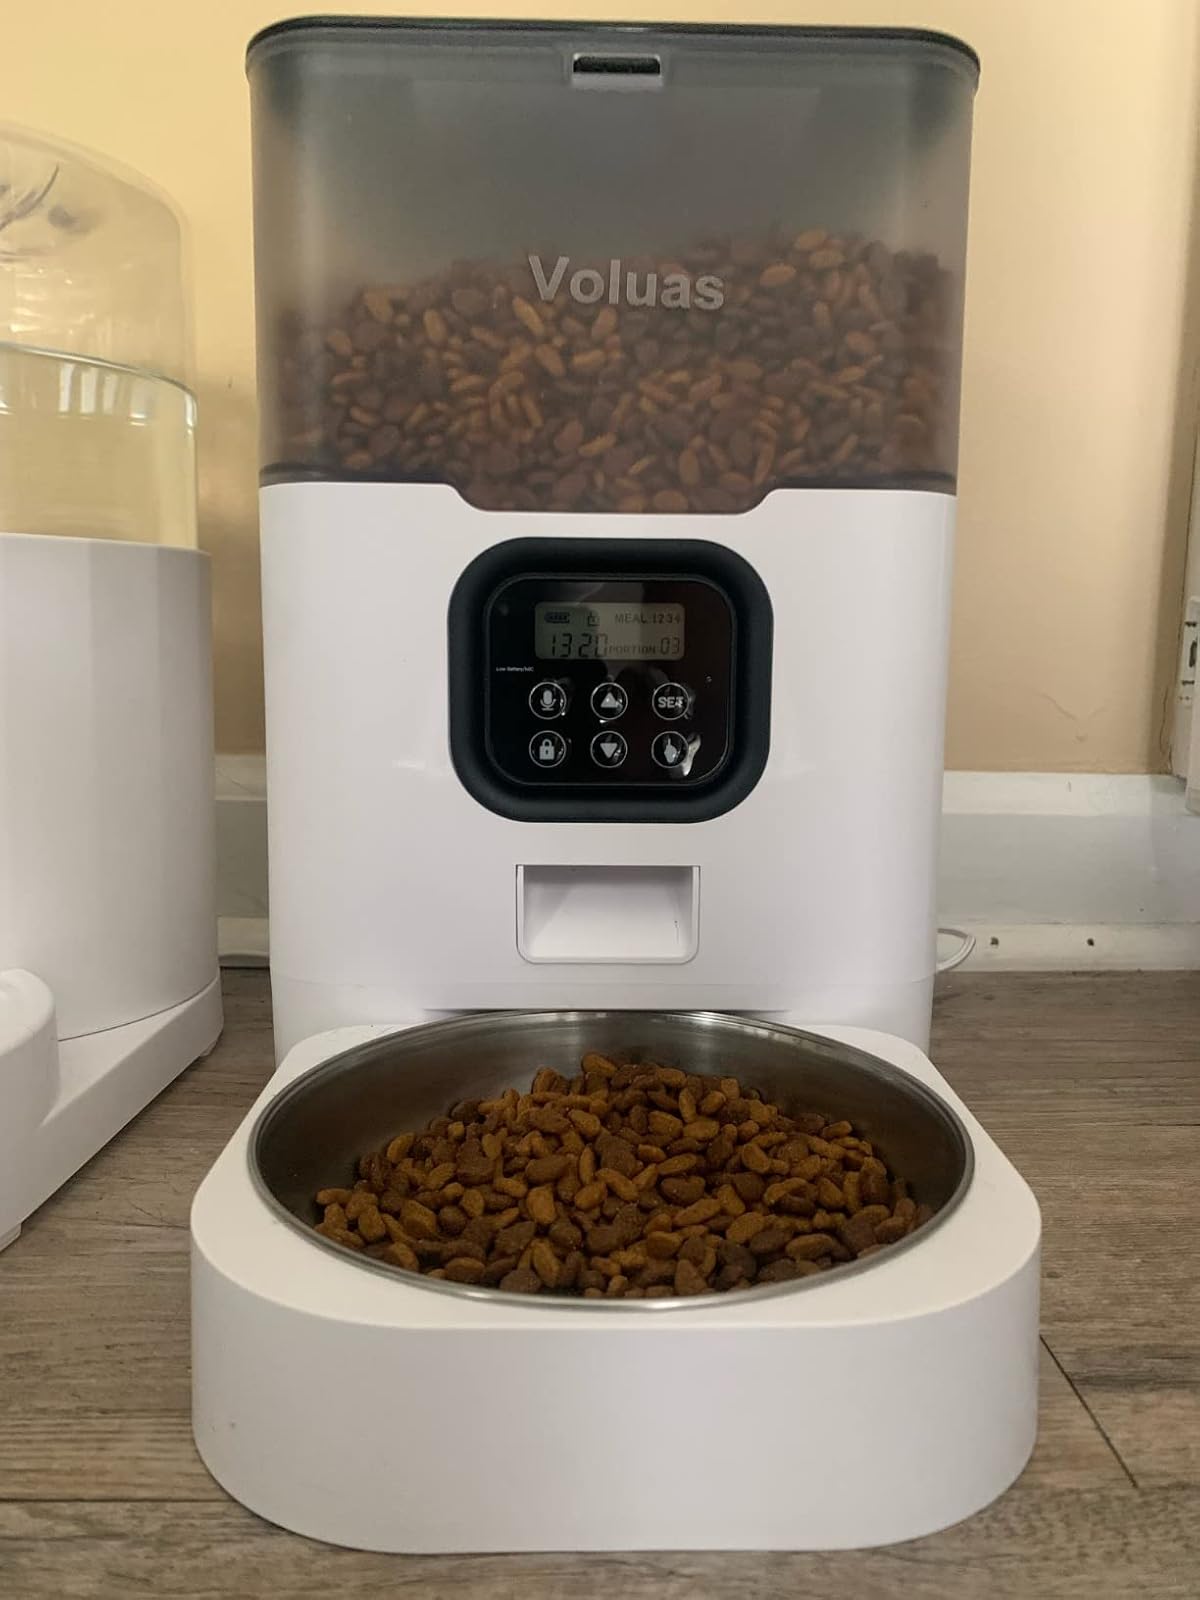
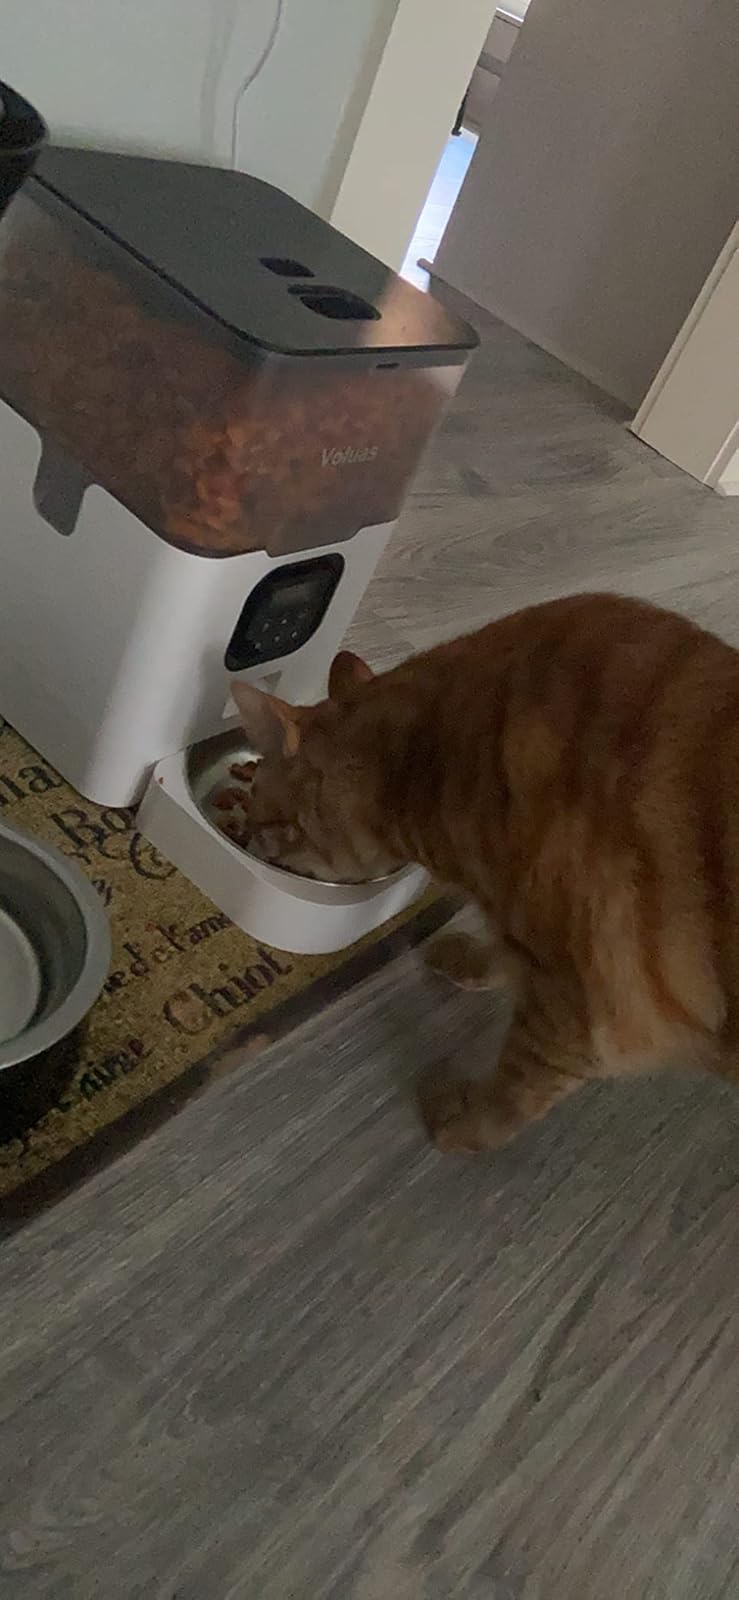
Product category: items_feeder
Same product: yes